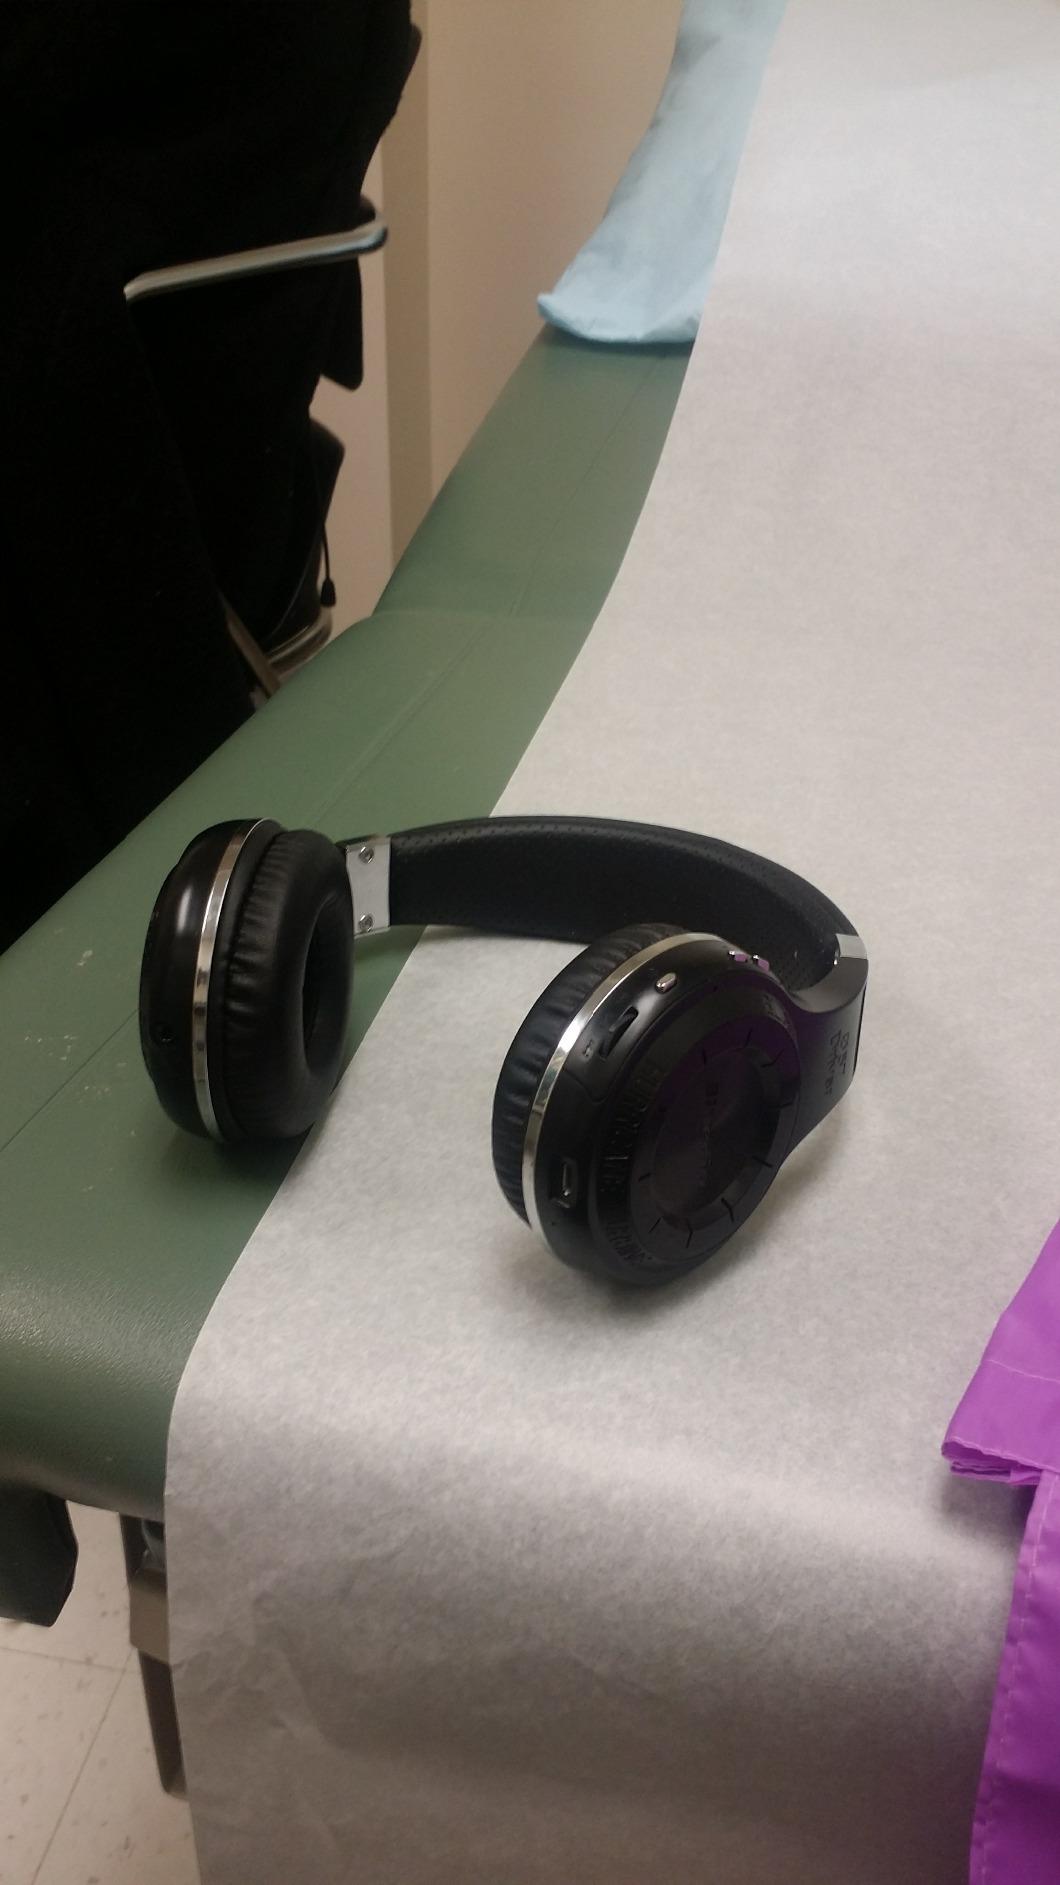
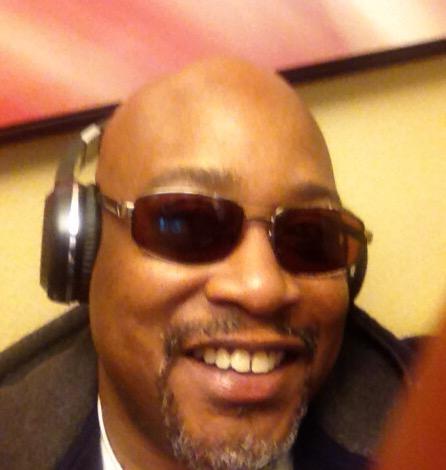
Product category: headphones
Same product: yes